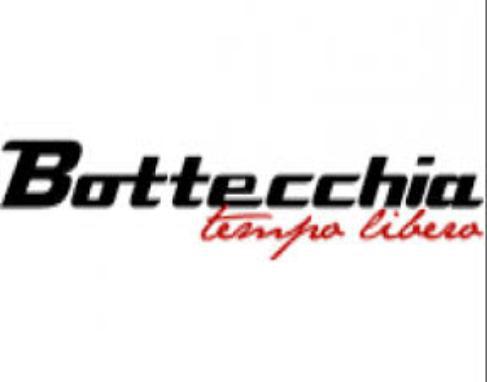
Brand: bottecchia
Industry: Transportation